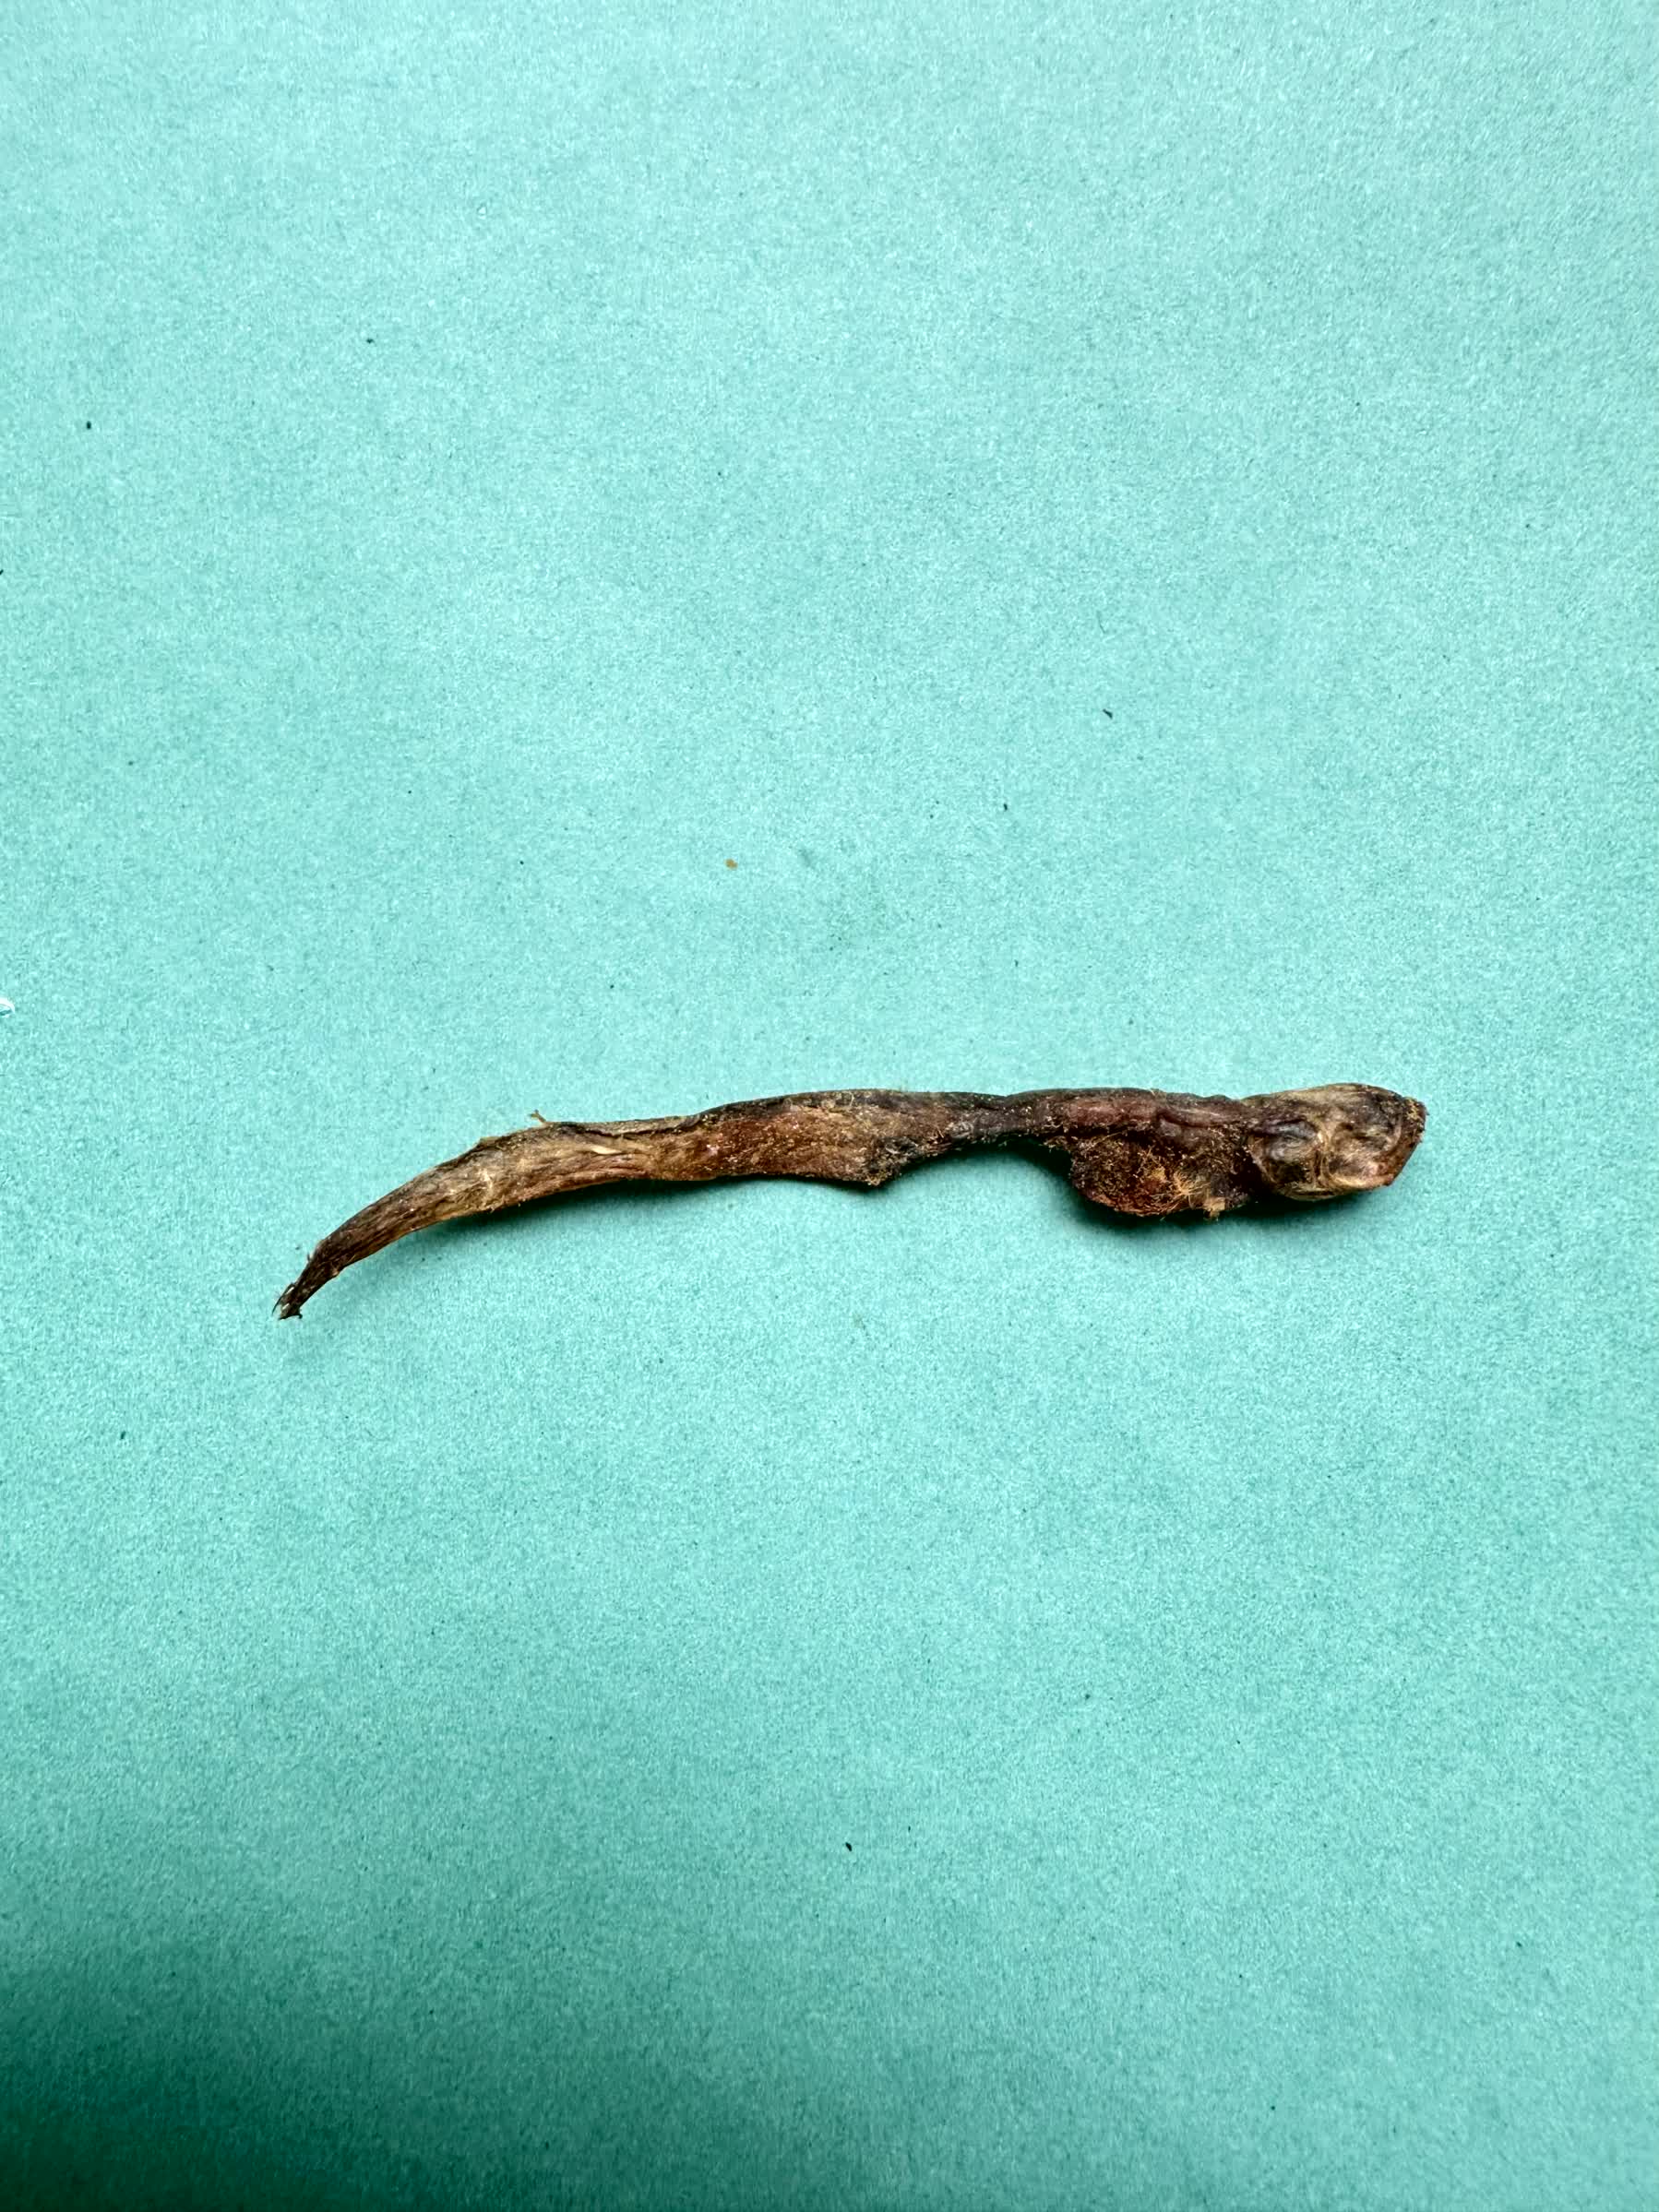
Species: Chewa